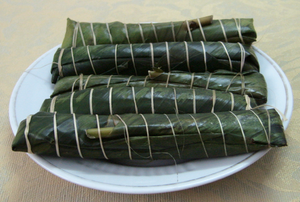
Stachyphrynium placentarium ou « la dong » est une espèce de plantes monocotylédones de la famille des Marantaceae, originaire d'Asie du Sud.